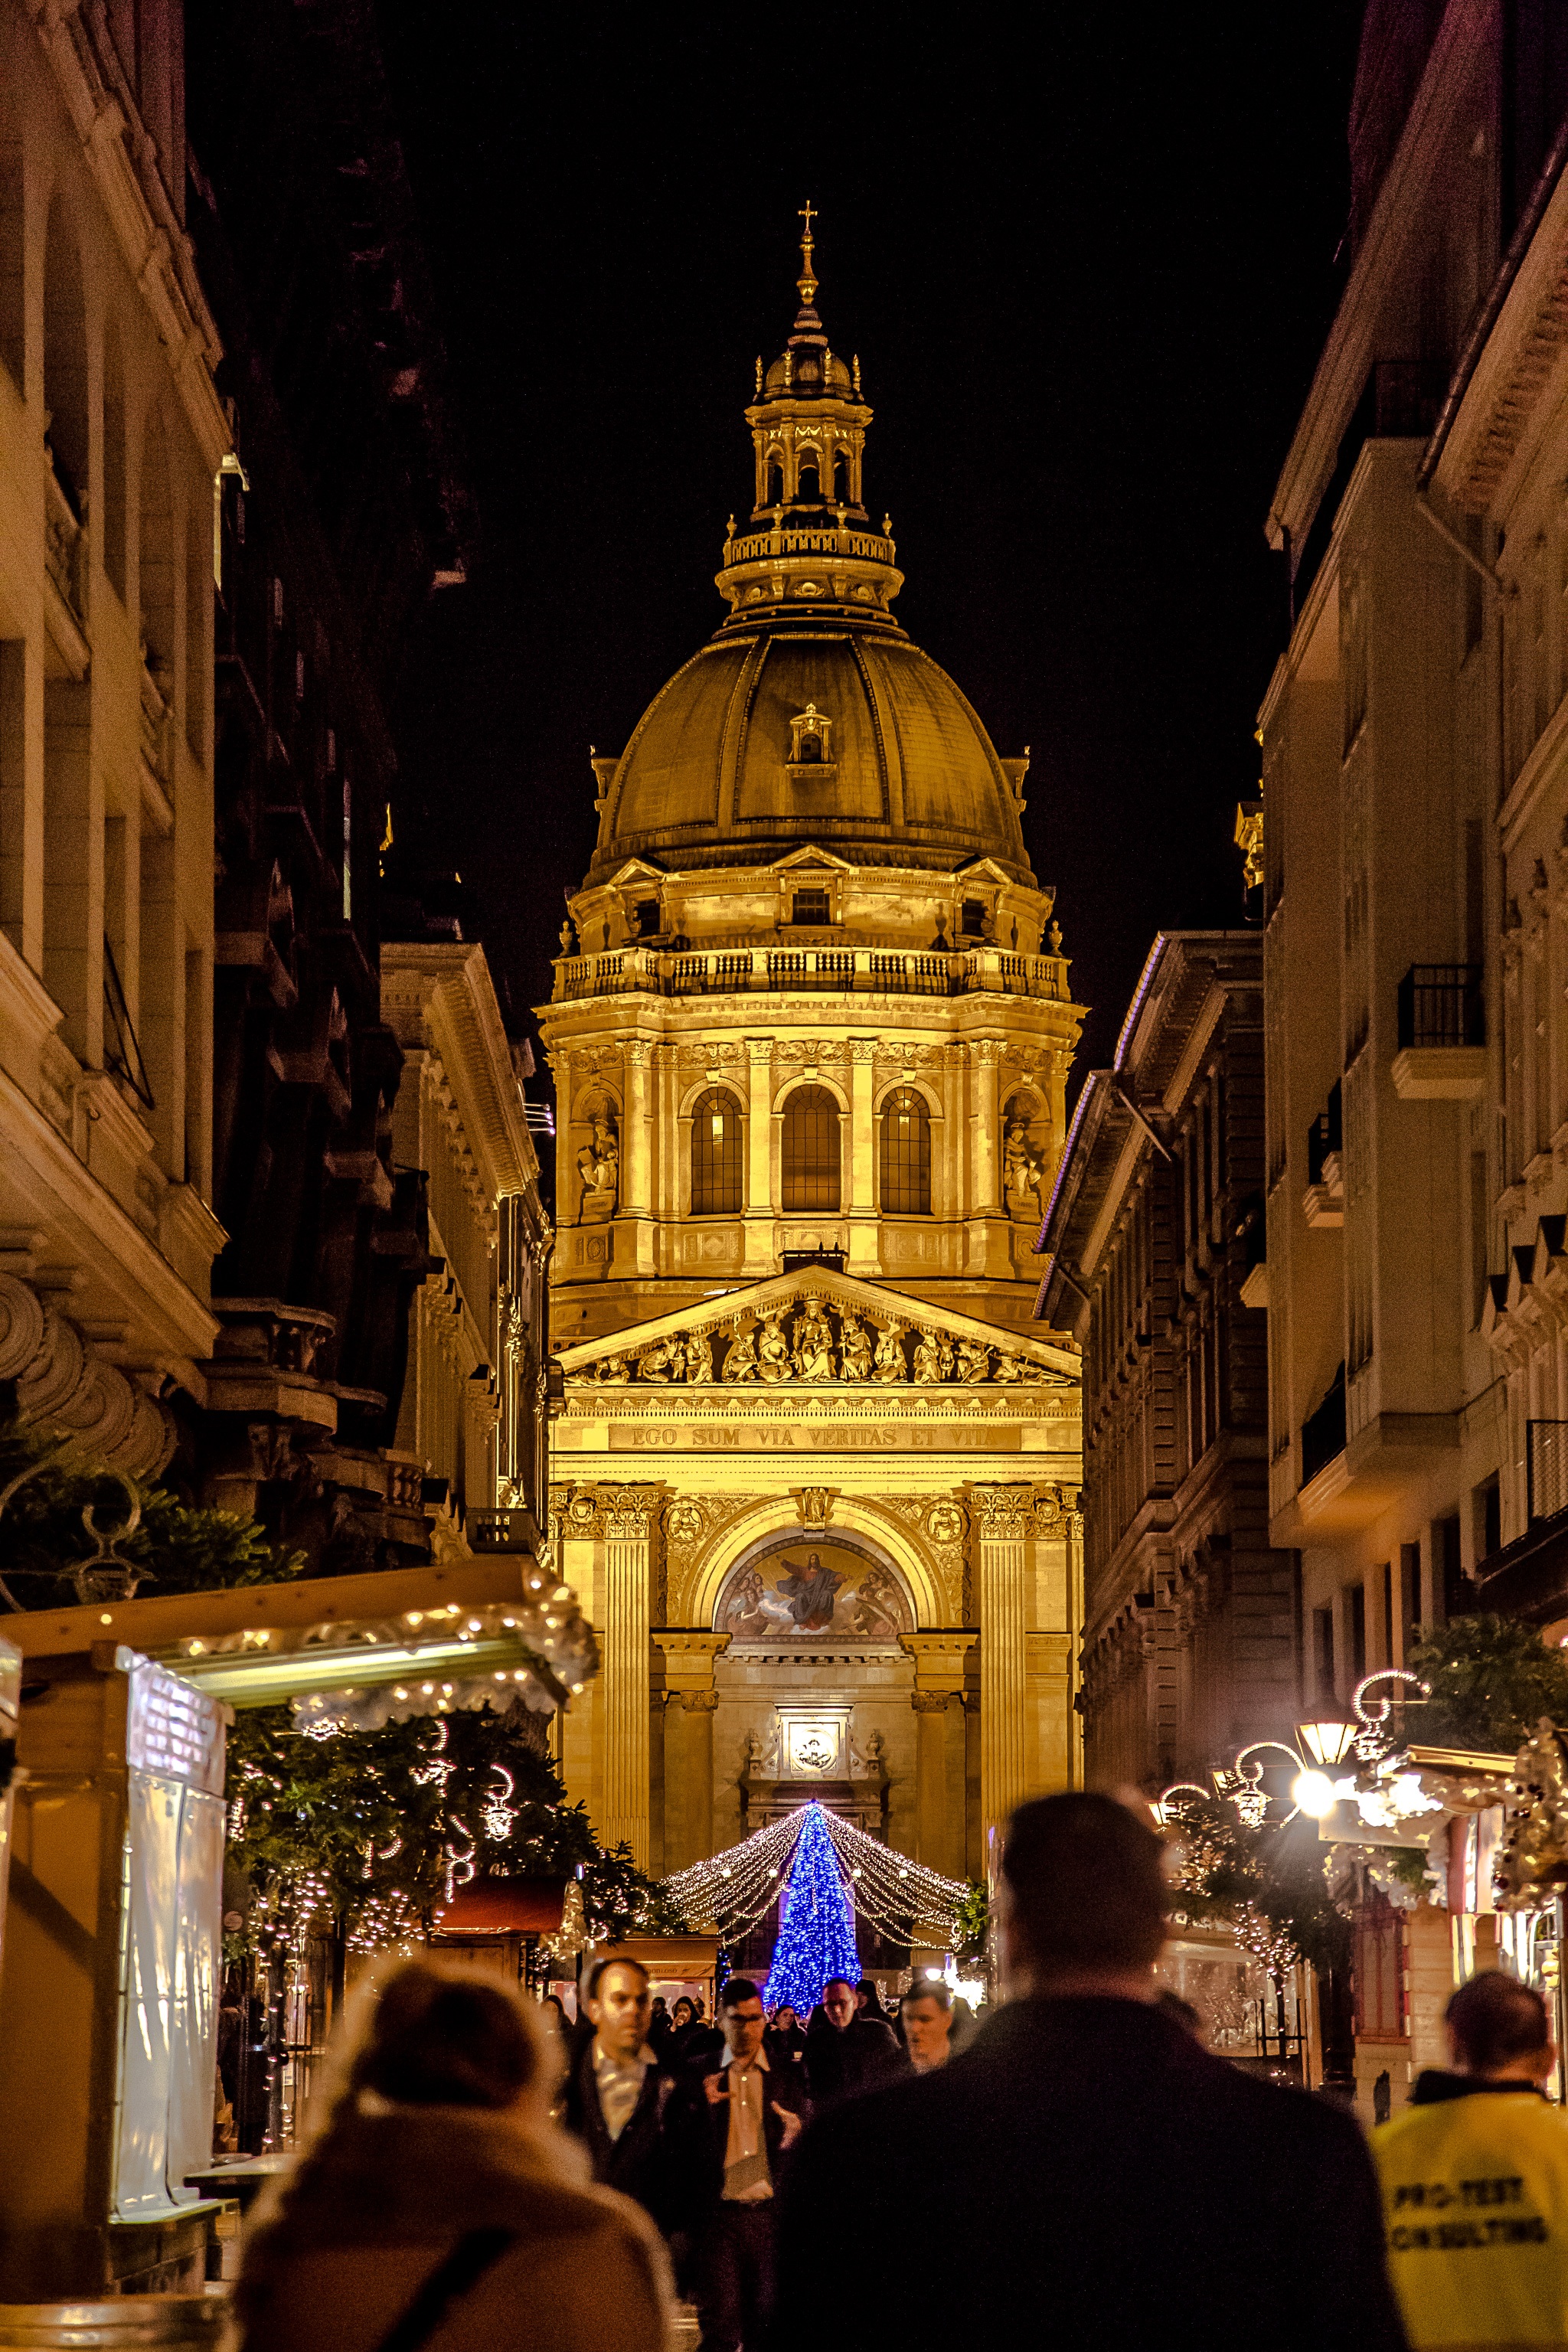
light, night, city, pine, evening, landmark, church, cathedral, lighting, christmas tree, place of worship, at night, advent, budapest, basilica, fair, human settlement